George Washington

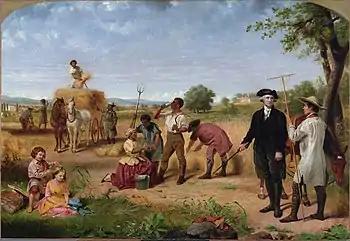
"Washington the Farmer at Mount Vernon", an 1851 portrait by Junius Brutus Stearns

Before returning to private life in June 1783, Washington called for a strong union. Though he was concerned that he might be criticized for meddling in civil matters, he sent a circular letter to the states, maintaining that the Articles of Confederation were no more than "a rope of sand". He believed the nation was on the verge of "anarchy and confusion", was vulnerable to foreign intervention, and that a national constitution would unify the states under a strong central government.